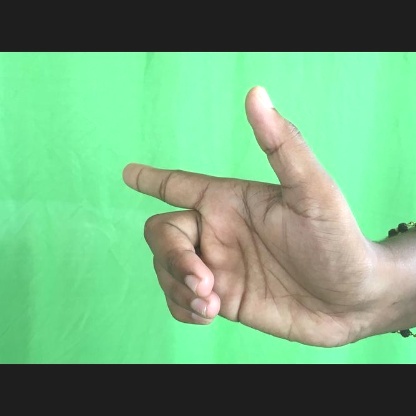
Mudra: Chandrakala